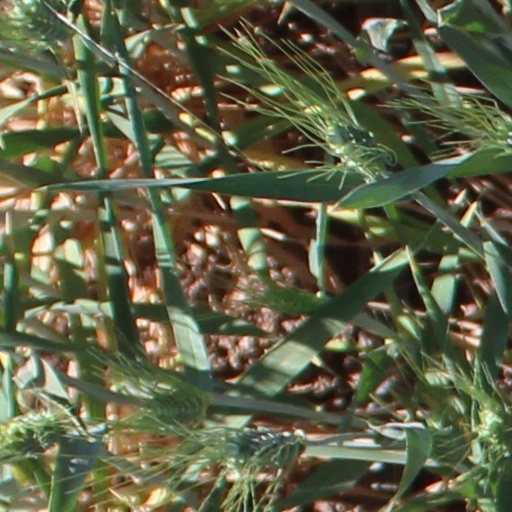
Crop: wheat